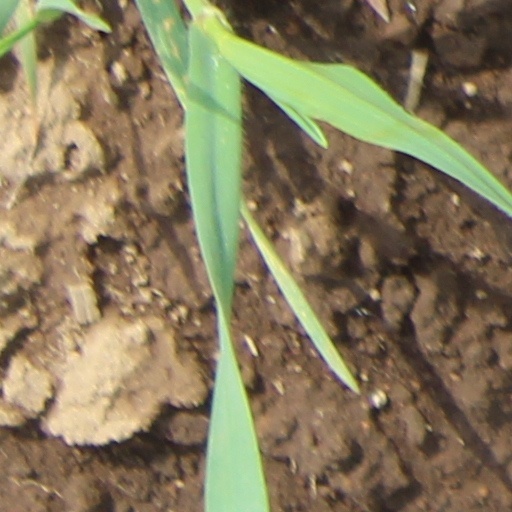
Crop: wheat